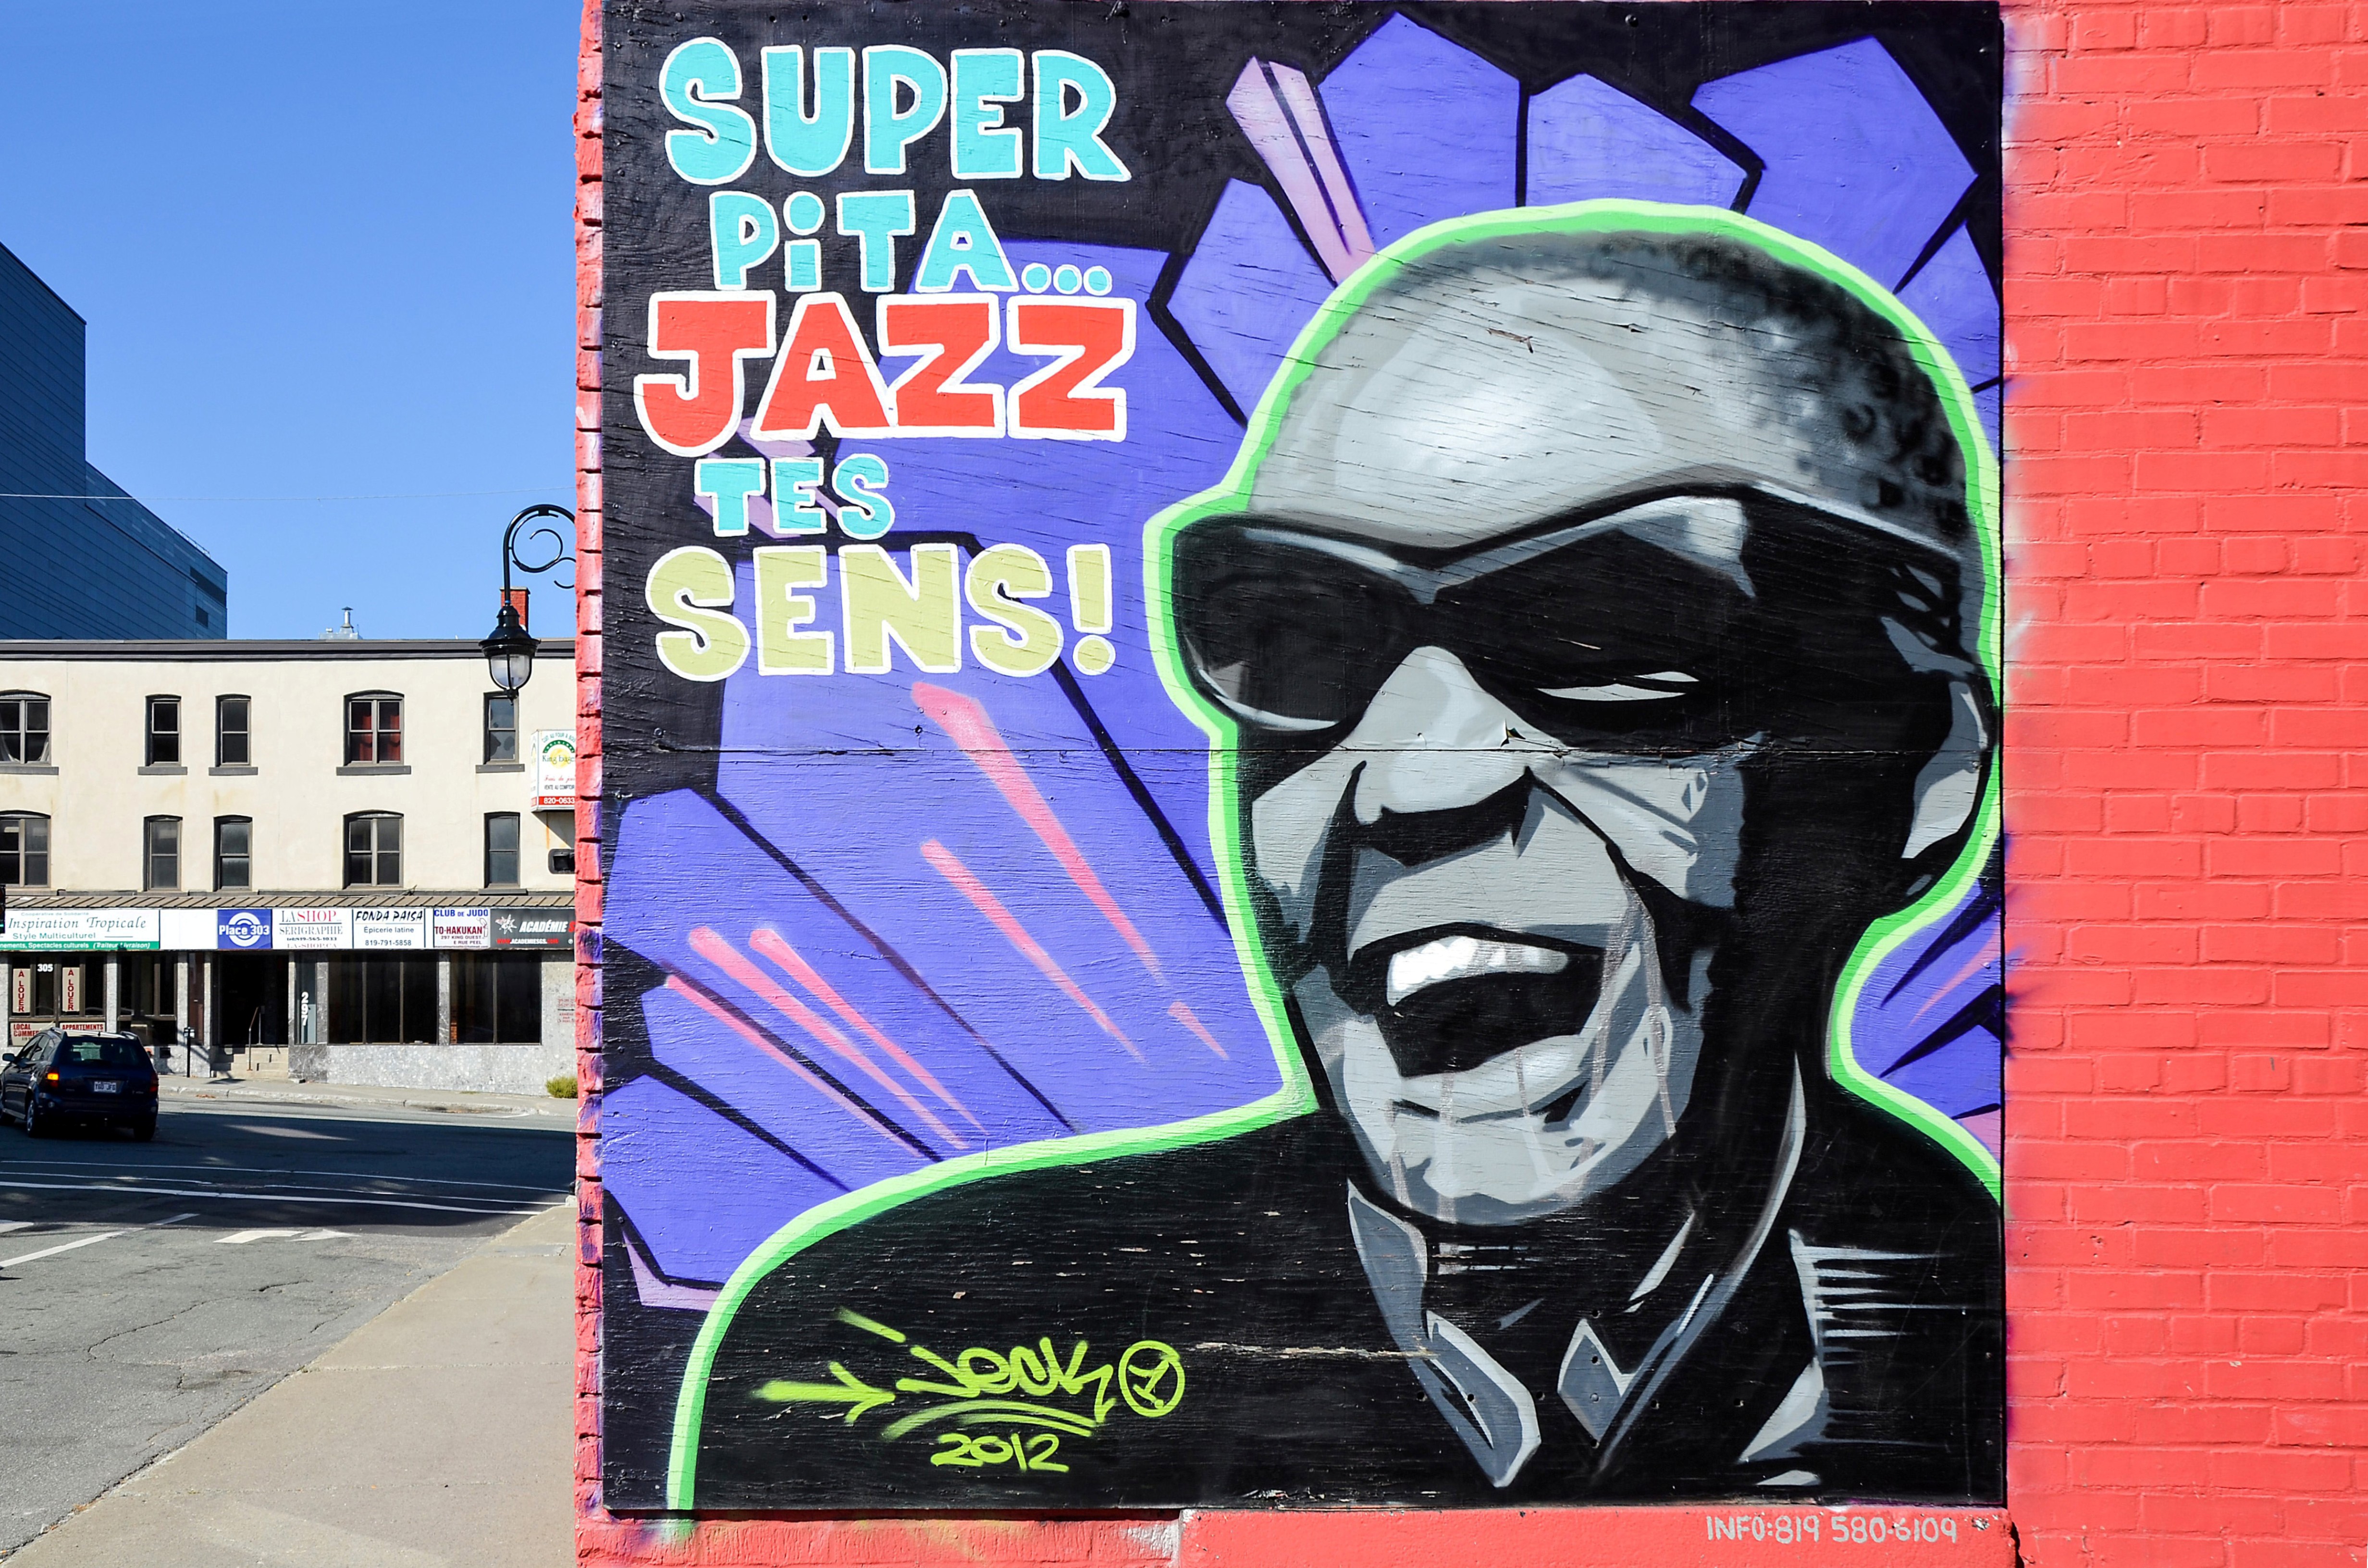
graffiti, street art, art, illustration, canada, mural, poster, quebec, sherbrooke